Park Tae-hwan

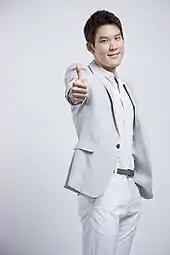
Park in LG campaign

Park has allegedly faced many financial difficulties, despite being a world-class athlete. SK Telecom had sponsored Park from 2007 to 2012 but when his contract expired in 2012, SK Telecom decided to discontinue their sponsorship. Park was left to support his own athletic career for half a year. In the same year, Korea Swimming Federation (KSF) refused to give Park his 50 million won (approximately $44,950 USD) for winning two silver medals in the London Olympics. He received this award money in 2014. In 2013, it was revealed that Park did not have a swimming pool to train in. Within Seoul, there were only 7 swimming pools with a 50-meter lane, the international standard. These pools were either all booked or did not fulfill basic conditions like the water temperature which made it impossible to train in. In March 2013, Park signed with the Incheon Metropolitan City's swimming team. Park has since been receiving an annual salary from the city. In the sport centre of Incheon City, the swimming arena is named as Park Tae-hwan Aquatics Center in honor to Park's unique achievement.